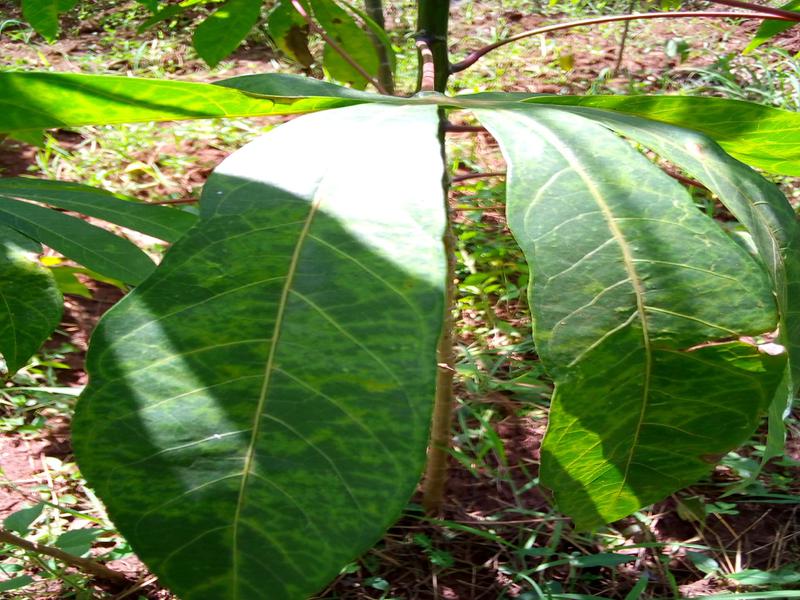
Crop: cassava
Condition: brown_streak_disease